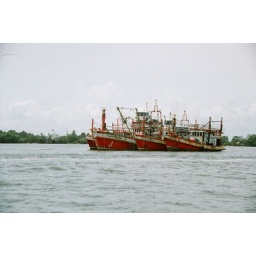
Fishing boats moored in the Krabi river estuary. Krabi, Southern Thailand. July 2005